The Day Before You Came

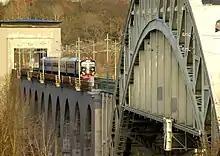
Train crossing the Eastern Årsta Bridge.

The song was promoted by a music video clip filmed on 21 September 1982, and produced by the team of director Kjell Sundvall and cinematographer Kjell-Åke Andersson, breaking ABBA's eight-year directing relationship with Lasse Hallström. The change in direction had been prompted by Polar Music and its affiliates, who believed Hallström's "sometimes unglamorous, almost documentary-style aesthetics" were out of step with the "spectacular, American-type, glossy video" becoming increasingly popular via MTV, and had decided a fresh focus was necessary. Sundvall and Andersson, regarded as an up-and-coming filmmaker team, were recruited by Björn to replace Hallström on the advice of his wife Lena Källersjö, who had worked with them on another project.